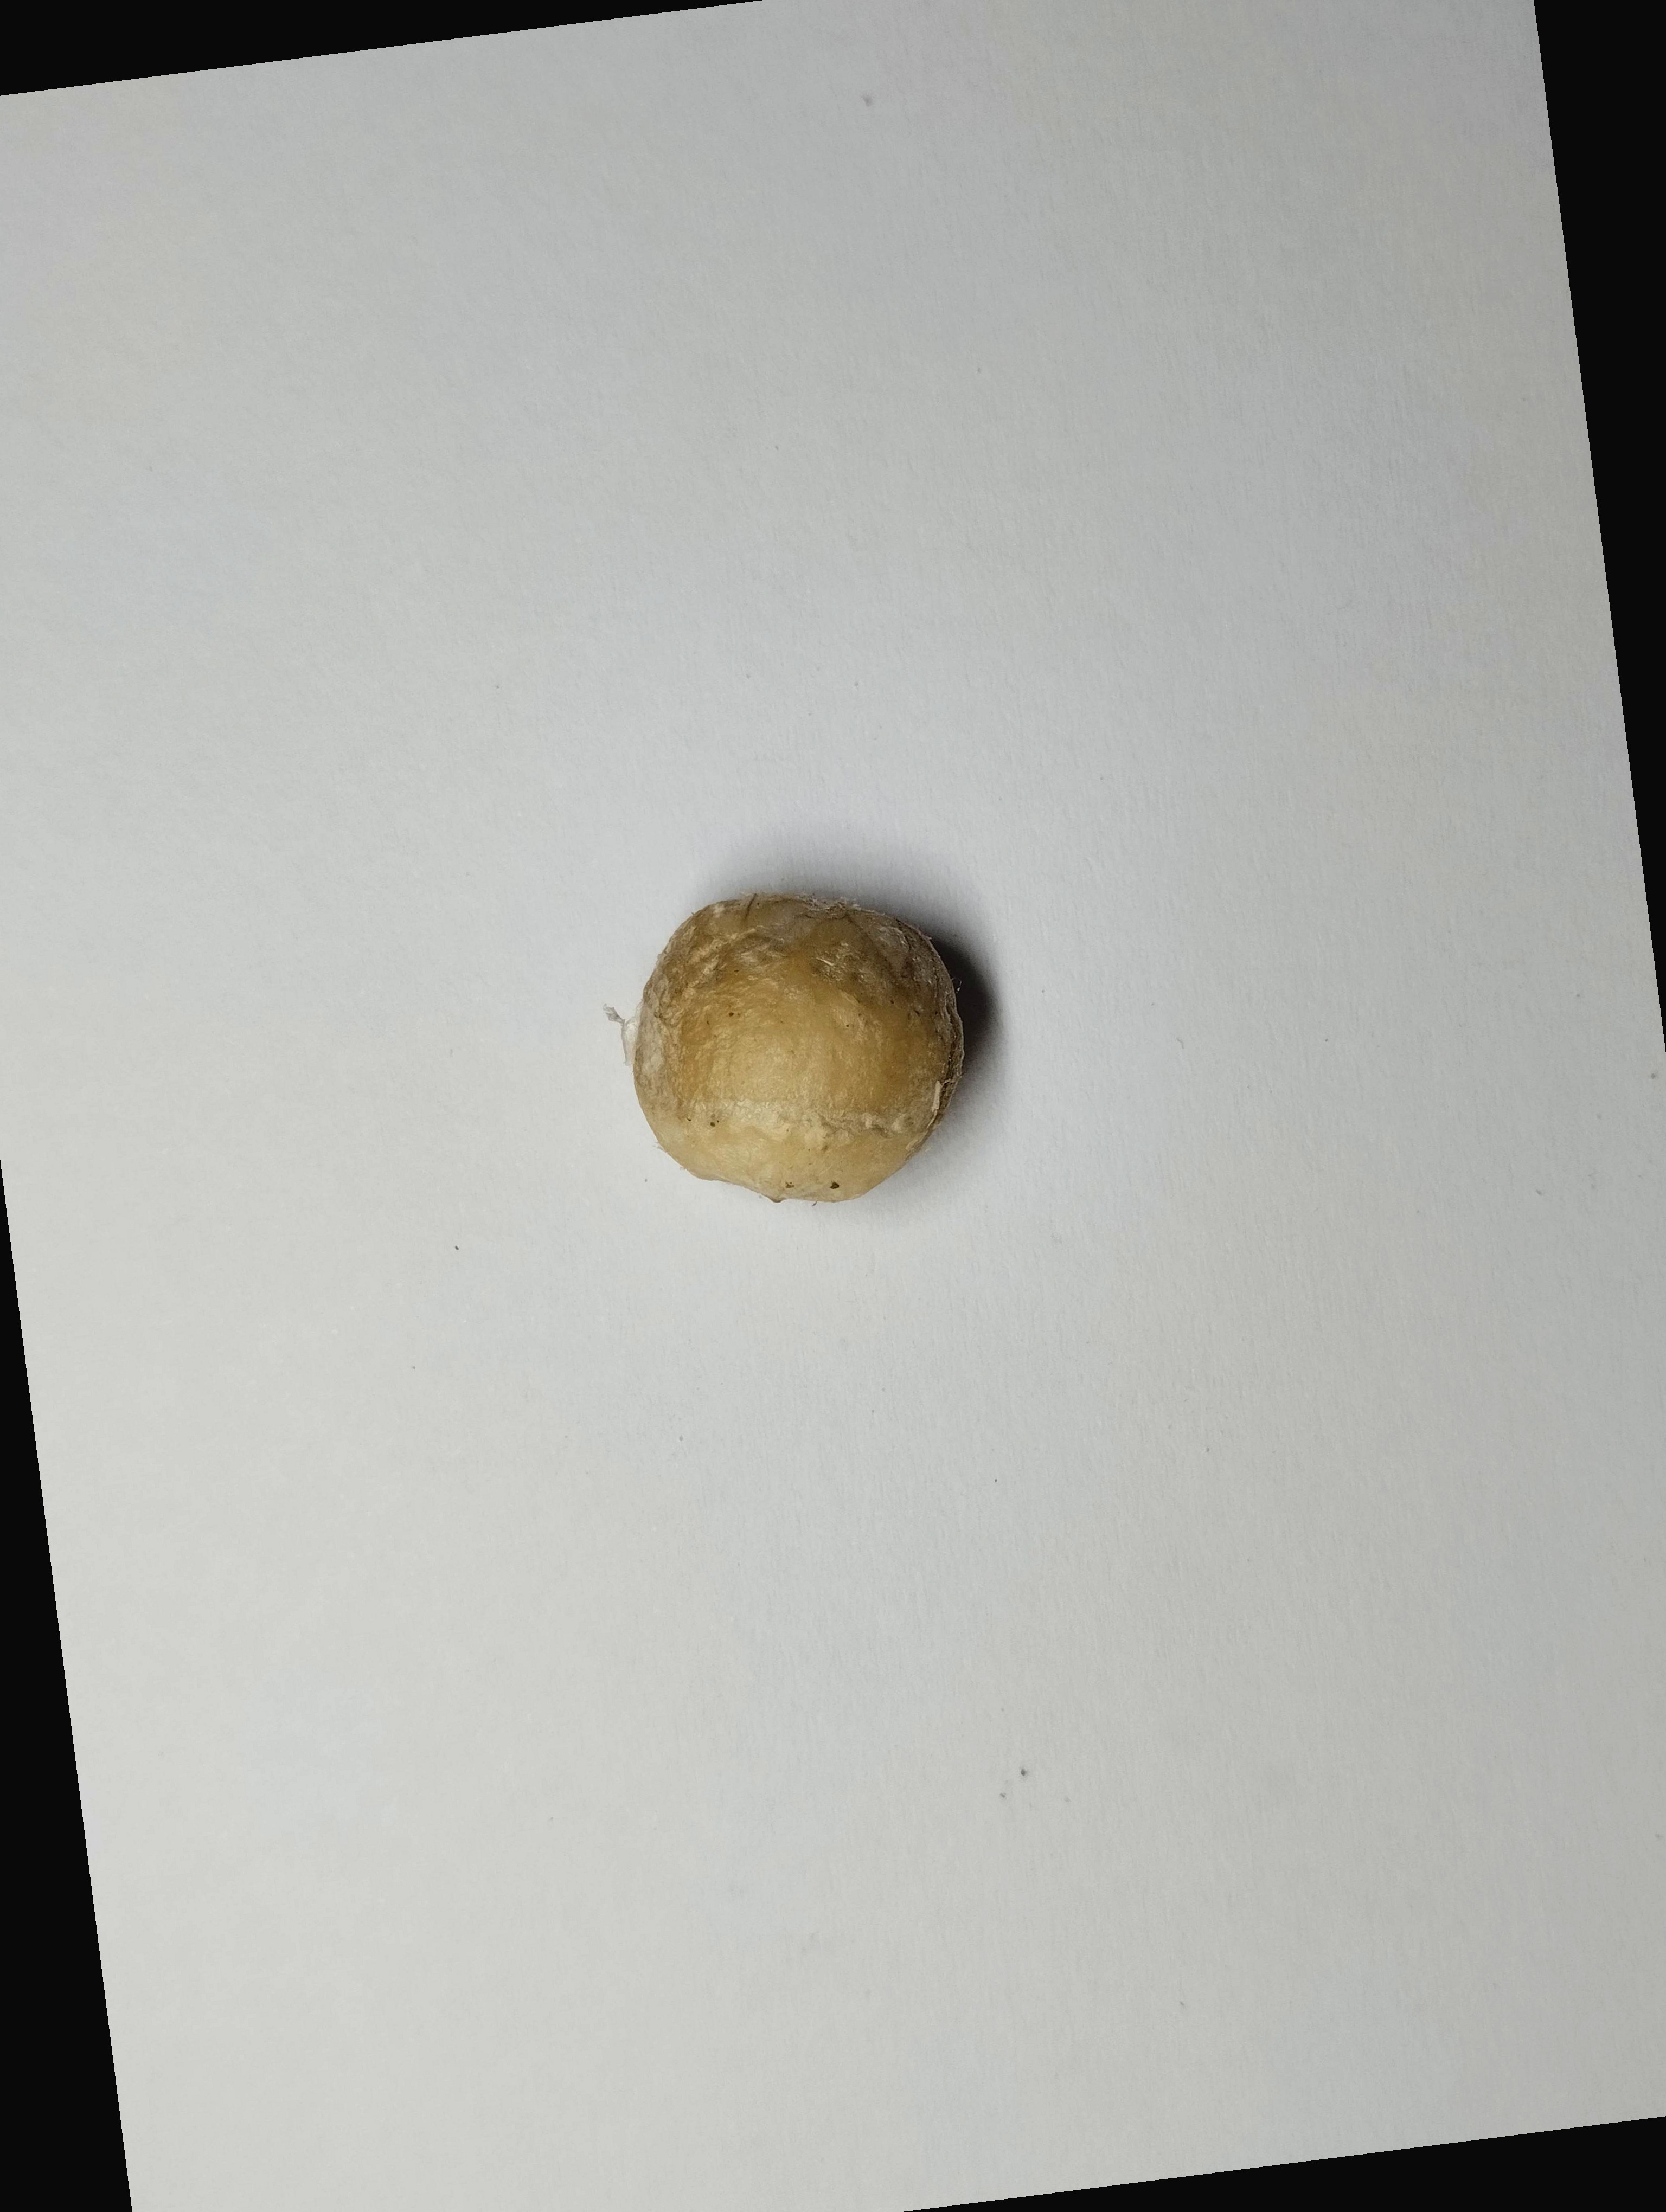
Label: bagus (good seed)